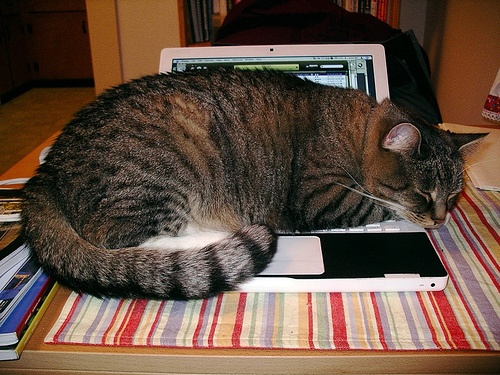
A cat laying on top of a laptop computer.
A cat sleeps curled atop an open Macbook.
A tabby cat rests peacefully on a computer keyboard.
A cat lies sleeping on a laptop computer.
A cat laying sleeping on the keyboard of a laptop.
a cat sleeping on top of a laptop